Garenne Lemot estate

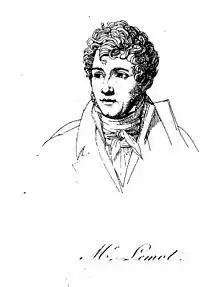
François-Frédéric Lemot.

In 1805, François-Frédéric Lemot, a sculptor from Lyon, was drawn to Clisson by François Cacault (1743–1805), a diplomat and former deputy of Loire-Inférieure. The latter, along with his brother Pierre Cacault (1744–1810), an artist painter, had founded a museum there with numerous art collections amassed during their stays in Italy.